Hoyt Henry Wheeler

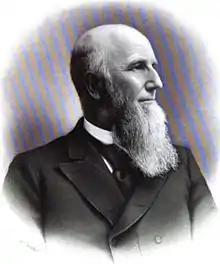

Hoyt Henry Wheeler (August 30, 1833 – November 19, 1906) was an associate justice of the Vermont Supreme Court and later a United States district judge of the United States District Court for the District of Vermont.